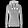
Label: Pullover